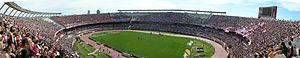
Le stade Monumental Antonio Vespucio Liberti, plus communément surnommé El Monumental, est un stade de football situé dans la capitale argentine de Buenos Aires. Parfois appelé l'Estadio Monumental de Núñez du nom du quartier Núñez, il se situe en fait aux limites de Belgrano, un des quartiers chics de la ville.
Buenos Aires [bɥenɔz‿ɛʁ] est la capitale et la ville la plus importante de l'Argentine. Les projections pour 2015 établies en 2005 estiment la population de la ville à 3 090 900 habitants. Son agglomération urbaine, le Grand Buenos Aires, compte 14 500 000 habitants. Les habitants sont appelés « Portègnes » ou « Buenos-Airiens », nom aussi donné aux habitants de la province de Buenos Aires dont ne fait pas partie la capitale fédérale. Ils sont pour la plupart d’origine espagnole ou italienne et la religion prépondérante est le catholicisme.